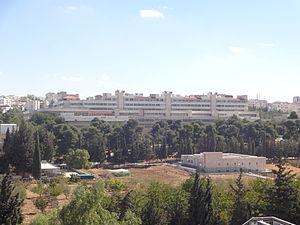
L’université de Jordanie est une université publique située à Amman, en Jordanie. Fondée en 1962, elle est la plus grande université du pays. L'université compte plus de 38 000 étudiants inscrits, dont 12 % sont des étudiants étrangers.